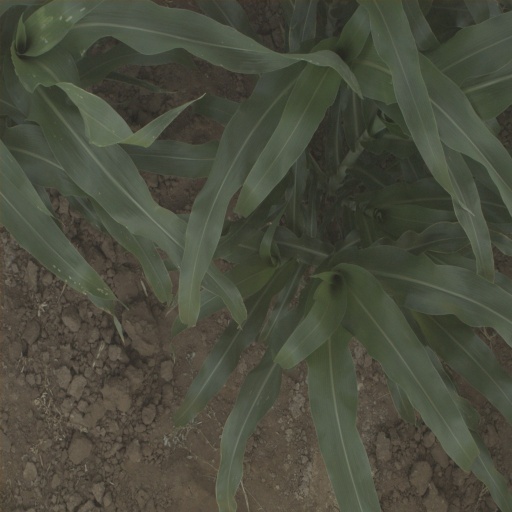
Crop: sorghum